Linda Verner

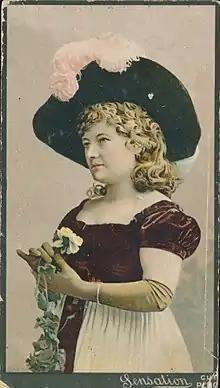
Linda Verner on an American trade card (1889)

Linda Verner (25 September 1855 – 24 August 1892) was a British singer and actress of the Victorian era who appeared in operetta, pantomime, Victorian burlesque and other comic and musical works in London and on tour in Britain and abroad from the 1870s to the early 1890s.